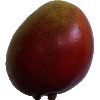
Label: red_mango